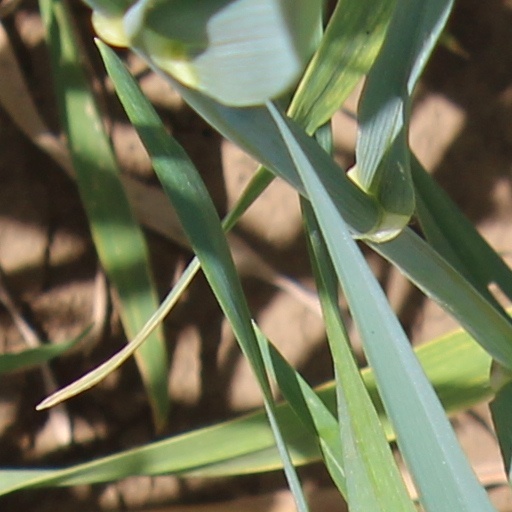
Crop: wheat